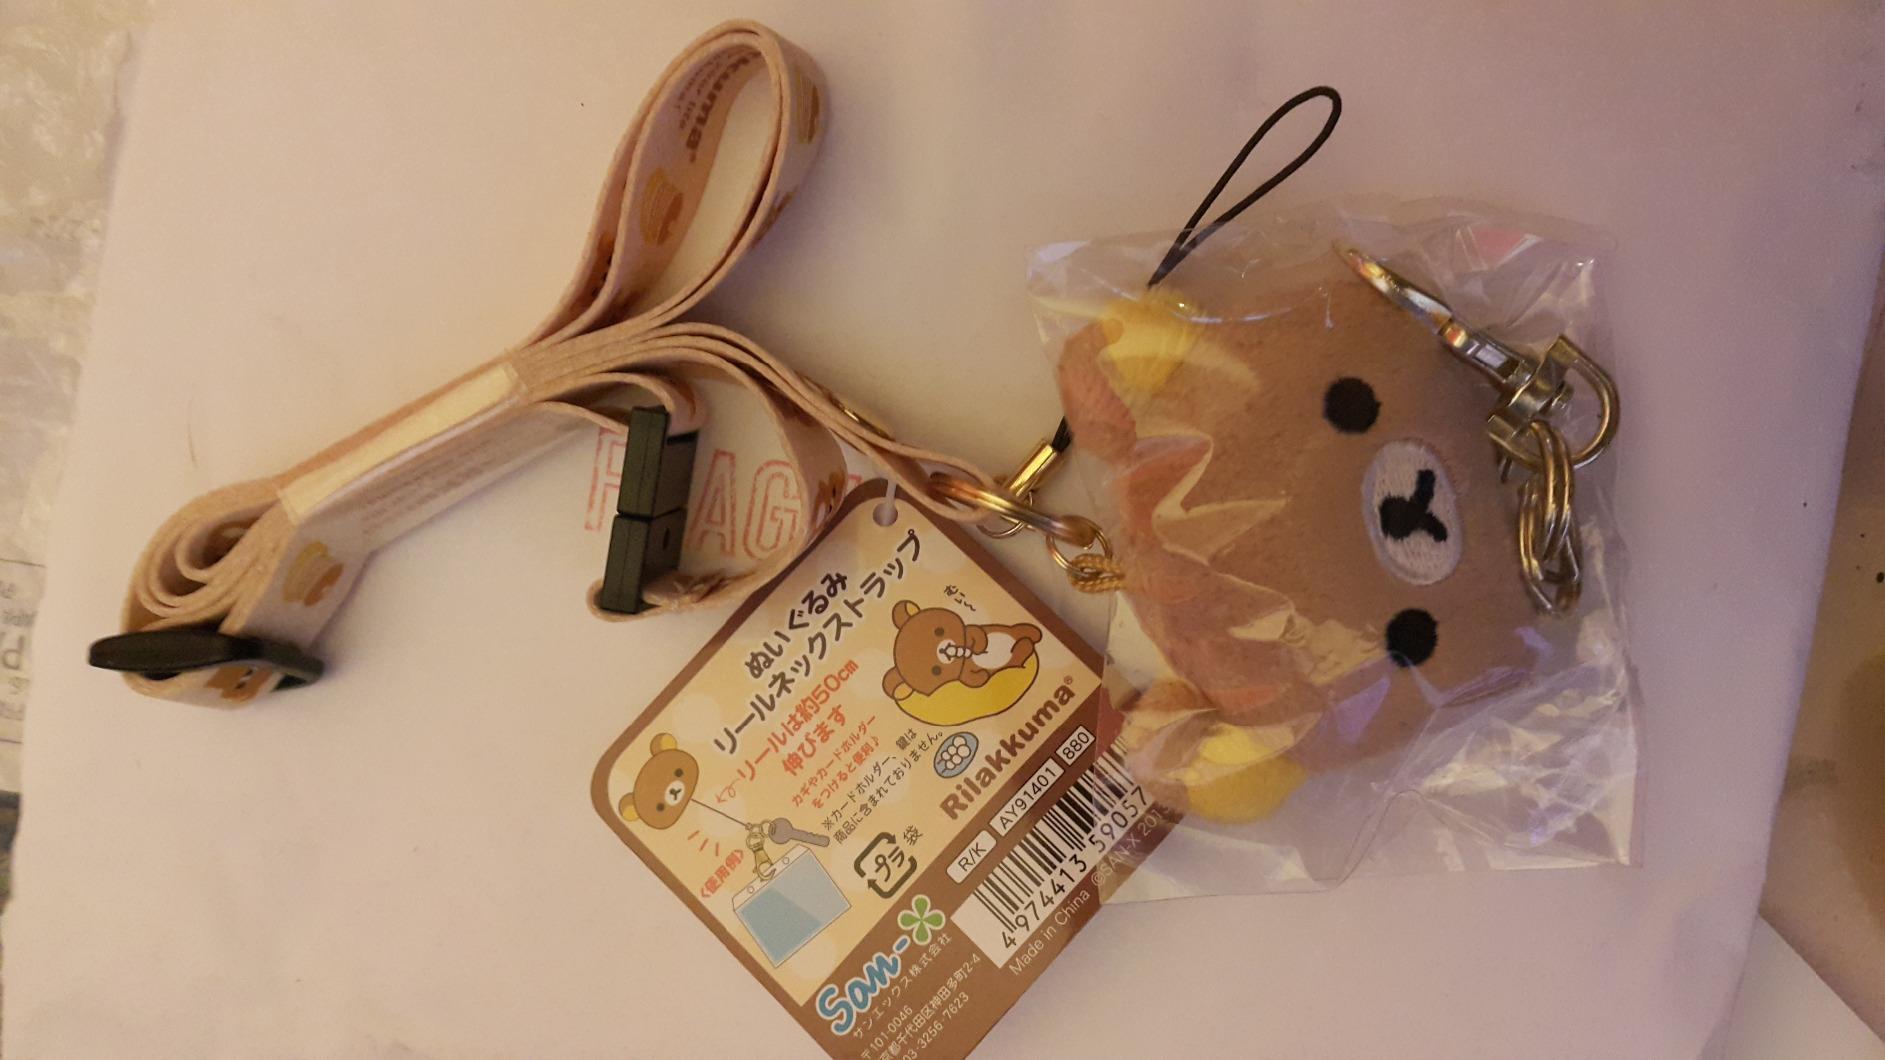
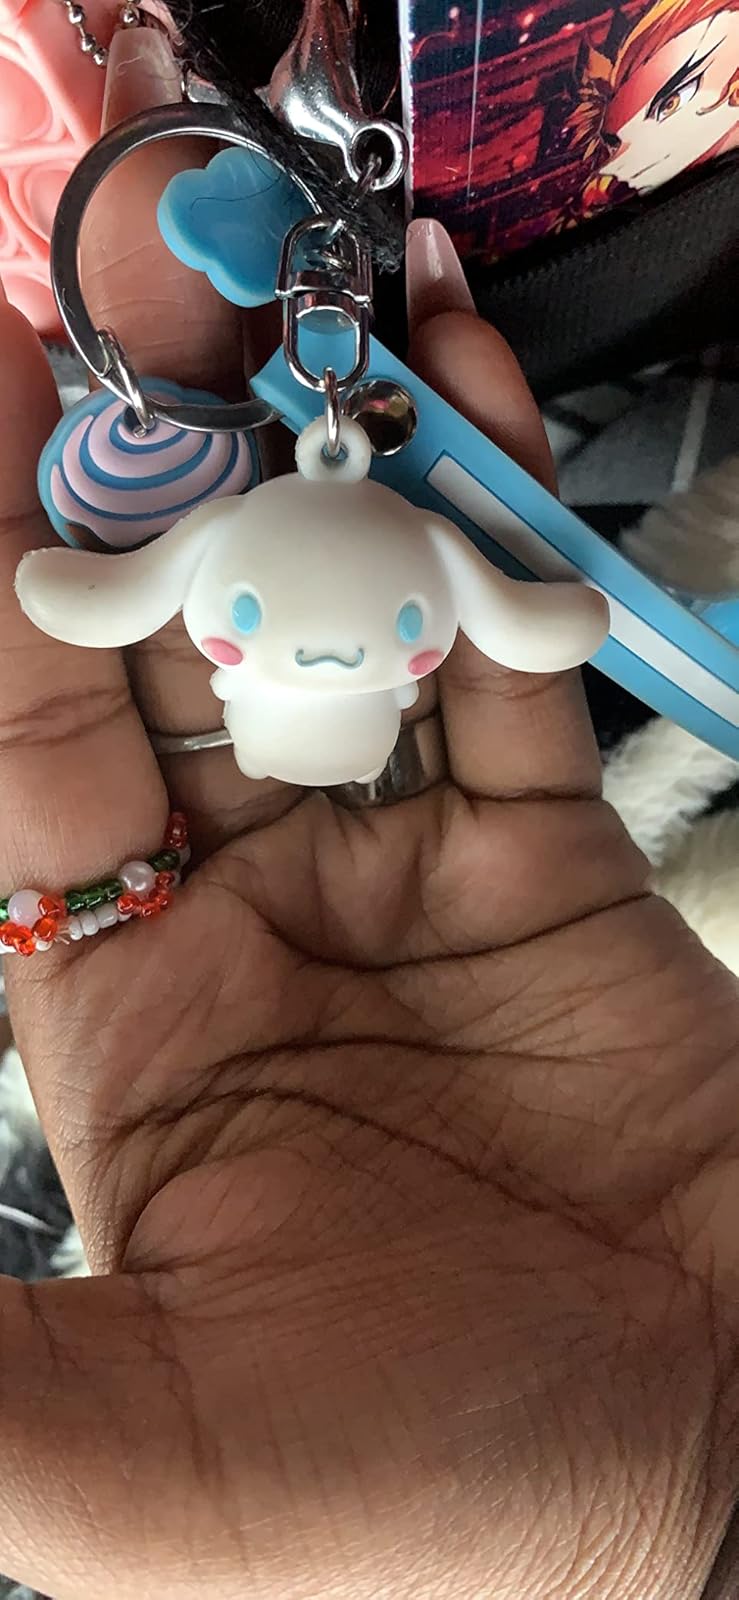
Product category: accessories_keychain
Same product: no